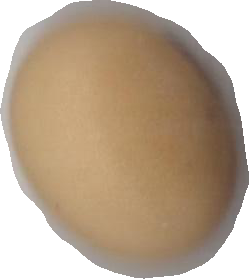
Variety: Anjasmoro